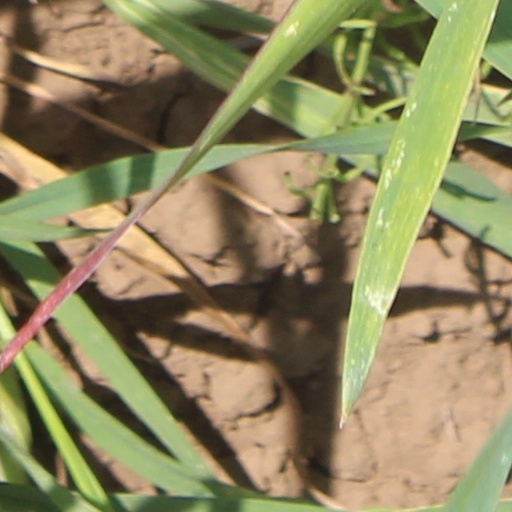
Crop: wheat